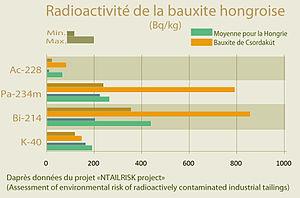
Graphique comparant la radioactivité naturelle (radioactivité gamma, en Bq x kg-1) de la bauxite extraite en Hongrie (radioactivité d'un minerai moyen, et celle, naturellement plus radioactive provenant du gisement hongrois de Csordakút). Lors du process d'extraction de l'alumine, ces radionucléides sont concentrés dans le déchet métallurgique aluminier dit ""boue rouge"" qui peut donc être légèrement plus radioactif que le minerai
L’accident de l'usine d’aluminium d'Ajka est survenu à Ajka le 4 octobre 2010 en Hongrie.